DAF XG

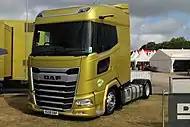
New Generation DAF XG

The DAF XG is a range of trucks produced by Dutch manufacturer DAF Trucks N.V since 2021. The XG was released as part of the New Generation DAF series, alongside the NGD XF and NGD XG+, winning the International Truck of the Year Award in 2022.